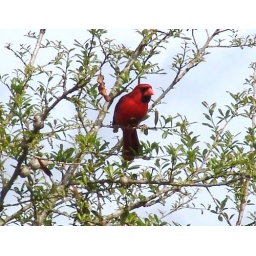
He is patiently sitting in our neighbors tree, waiting for some other birds to finish eating at our feeder.